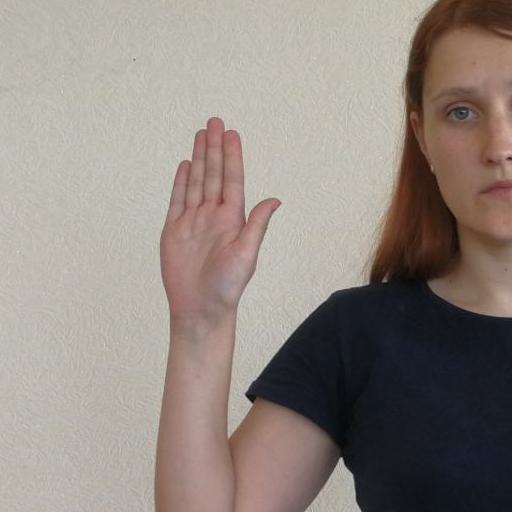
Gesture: stop